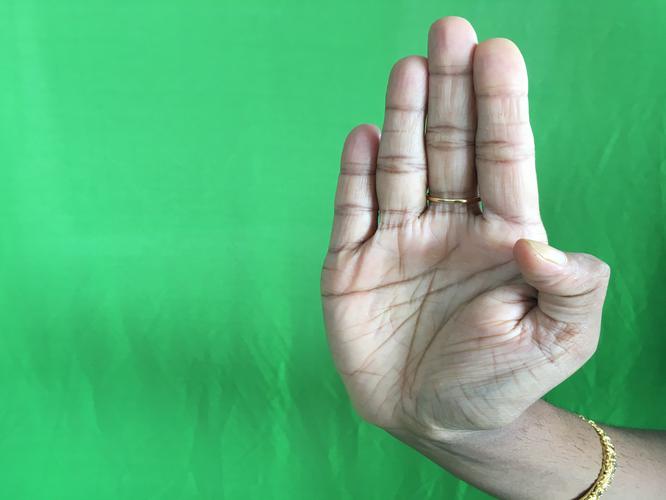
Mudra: Pathaka
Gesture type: single_hand